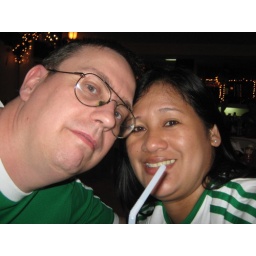
eating chicken in chrisven, iligan